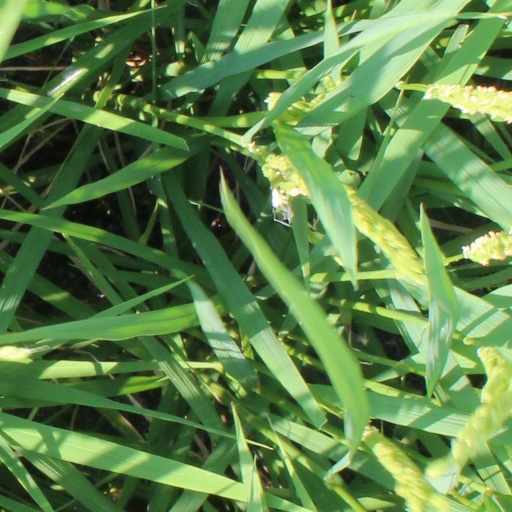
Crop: rice